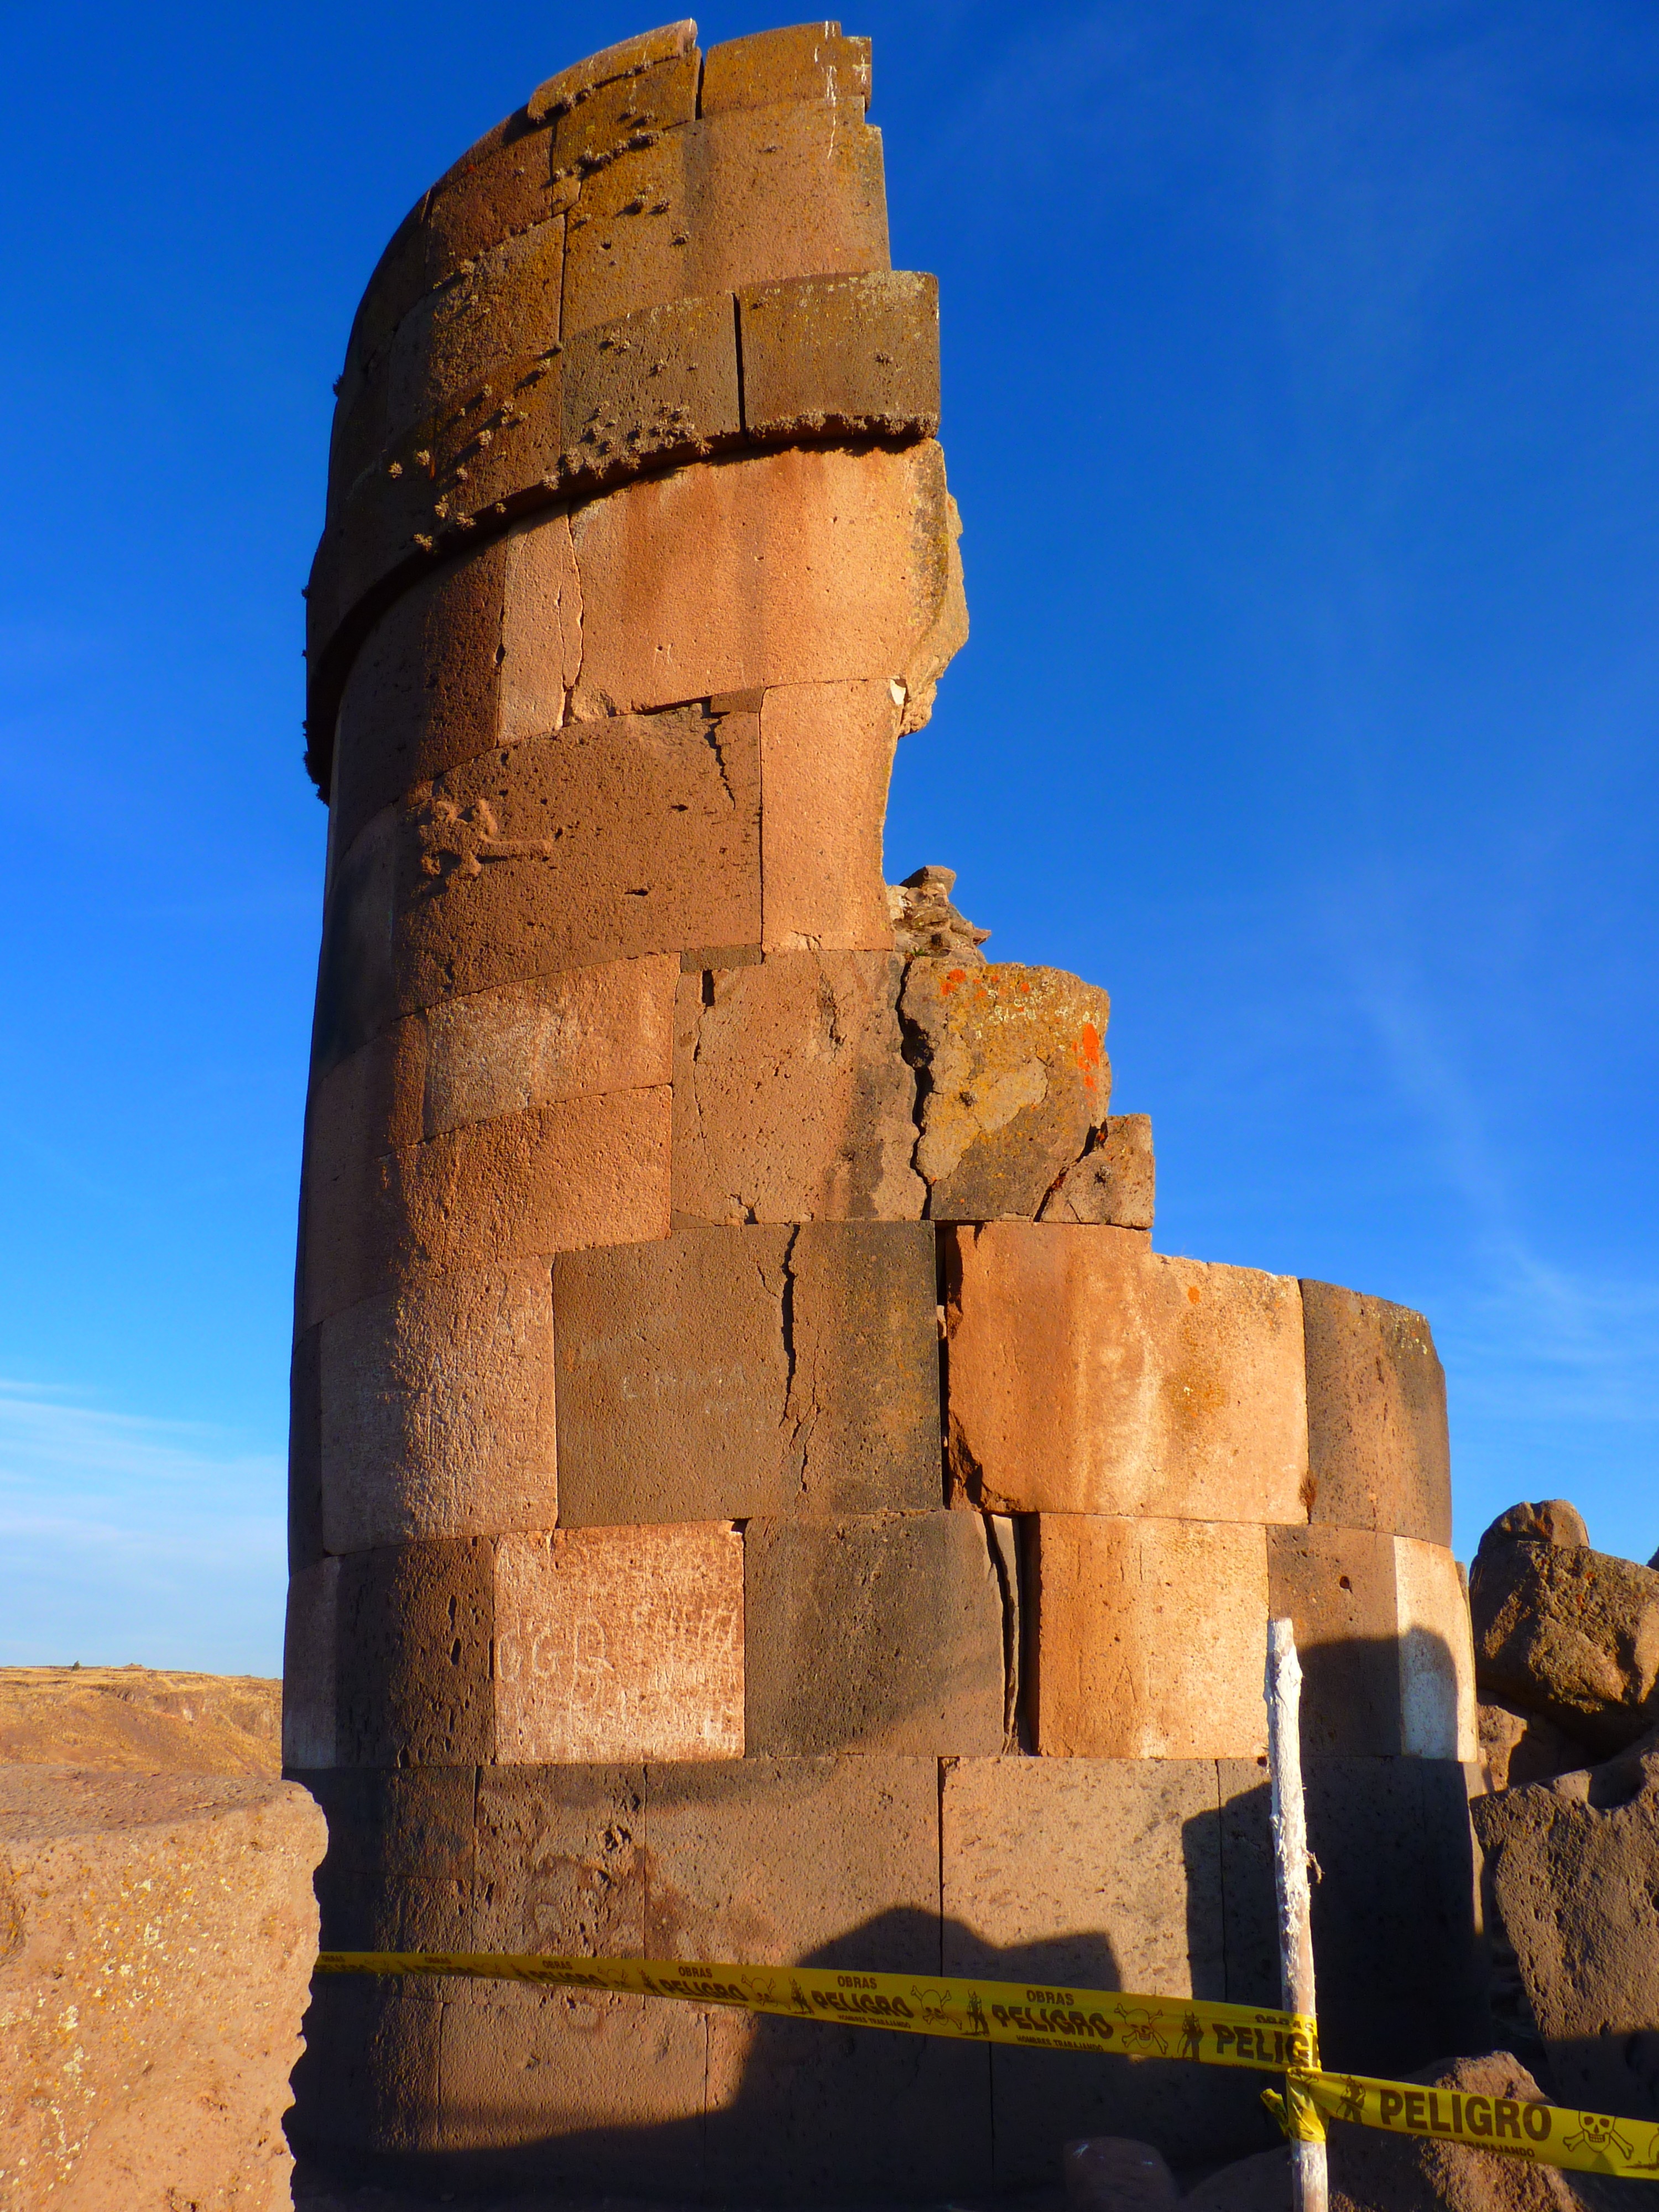
sea, rock, architecture, sky, building, wall, arch, tower, landmark, fortification, ruin, peru, temple, ruins, history, monolith, ancient history, tomb tower, sillustani